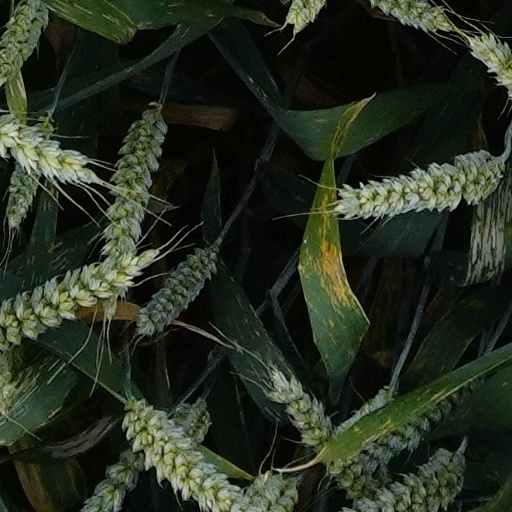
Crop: wheat